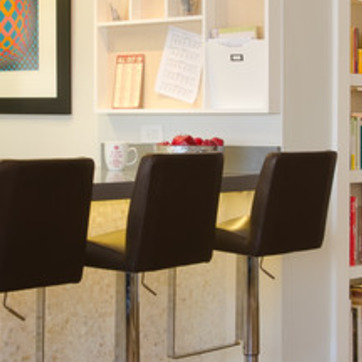
Material: leather